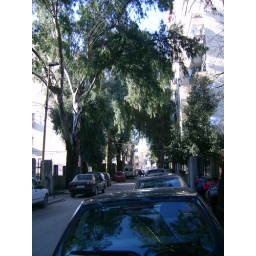
Full-grown trees in the street od Blloku.